Hizen-Nagata Station

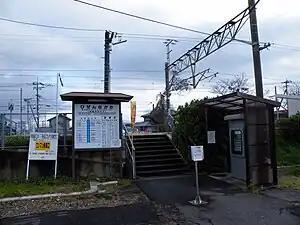
Hizen-Nagata Station in 2008

is a passenger railway station located in the city of Isahaya, Nagasaki Prefecture, Japan. It is operated by JR Kyushu.